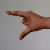
The image shows a hand gesture representing the letter 'Z' in Indian Sign Language.